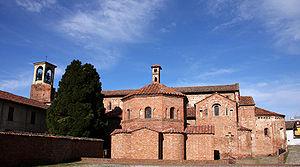
L'art roman lombard, ancien nom du premier âge roman, est un courant artistique d'Europe occidental dont certaines formes caractéristiques sont apparues en Lombardie au début du XIᵉ siècle.
Lomello est une commune italienne de la province de Pavie dans la région Lombardie en Italie.